Dhurala

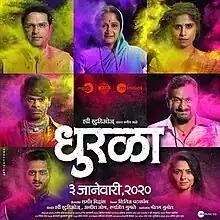
Theatrical release poster

Dhurala is a 2020 Indian Marathi-language political drama film directed by Sameer Vidwans. It stars an ensemble cast including starring Ankush Chaudhari, Alka Kubal, Sai Tamhankar, Siddhartha Jadhav, Sonalee Kulkarni, Amey Wagh, Umesh Kamat and Prasad Oak. The film is and written by Kshitij Patwardhan and revolves around the story of gram panchayat elections in a small village in Maharashtra.